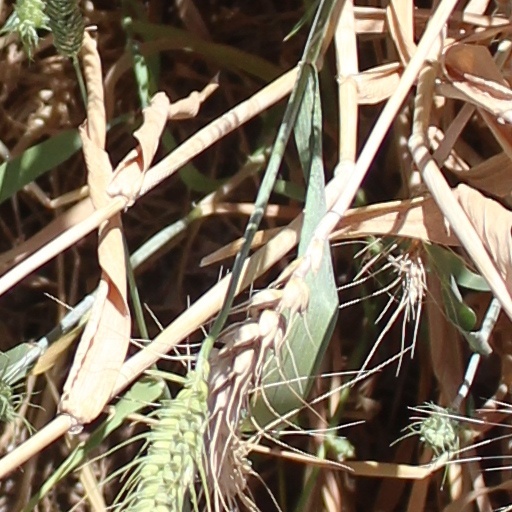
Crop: wheat